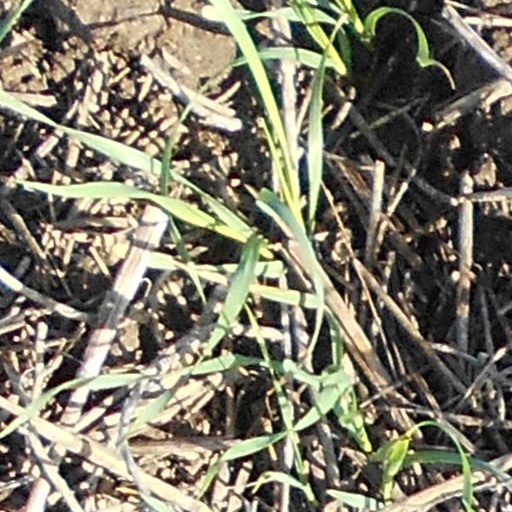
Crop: wheat